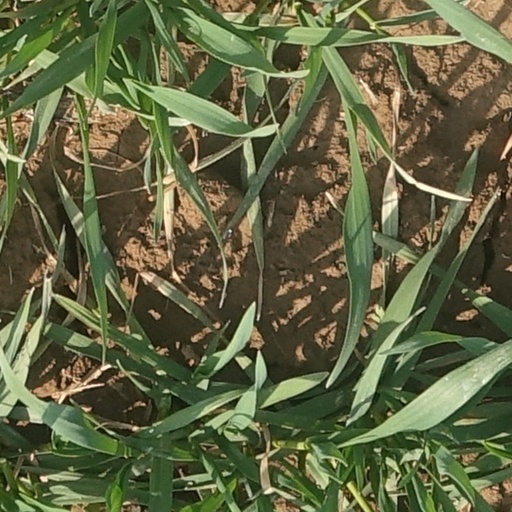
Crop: wheat